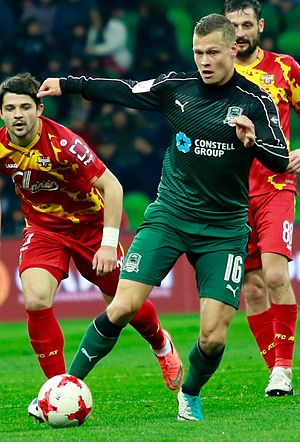
Viktor Claesson
Viktor Johan Anton Claesson, er en svensk fodboldspiller. Han spiller for FC Krasnodar i Rusland, som han har været tilknyttet siden 2017. Tidligere har han repræsenteret IFK Värnamo i sin fødeby samt Elfsborg i Borås.